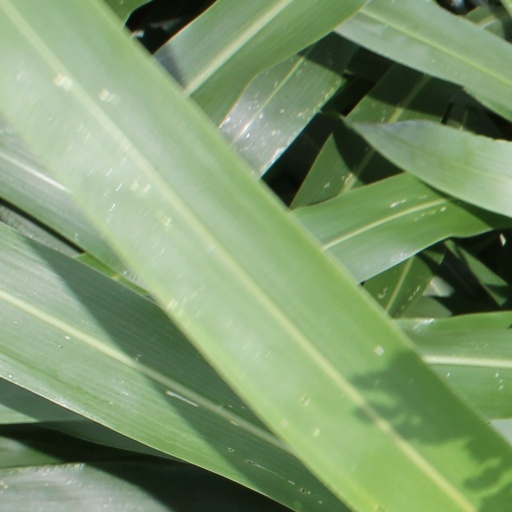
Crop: sorghum